Question: Please indicate a possible affordance area of the boxing_punching_bag that can be used for punching
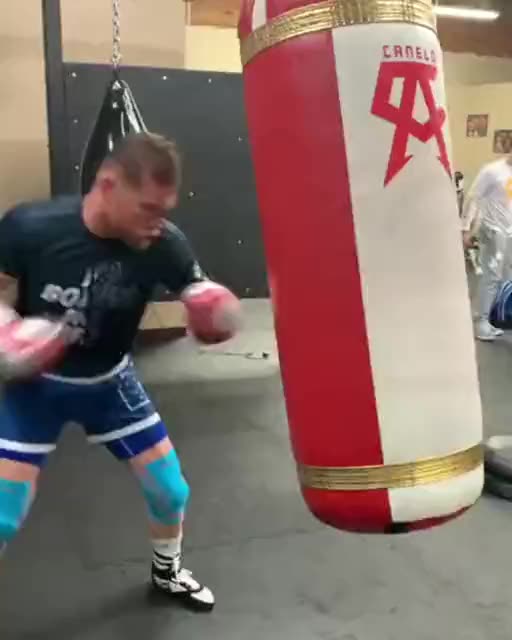
Answer: [237, 2, 490, 533]